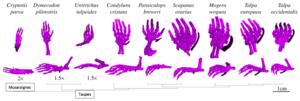
Figure 3
L’hétérochronie est la modification de la durée et de la vitesse du développement d’un organisme par rapport à celles de ses ancêtres. Ces modifications sont la conséquence de la mutation de certains gènes du développement qui contrôlent le développement et la mise en place des organes. Ainsi, de grands changements au point de vue macroscopique peuvent survenir dans l’organisme grâce à l’hétérochronie sans pour autant qu’il y ait de modifications génétiques importantes.